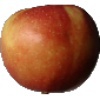
Label: Apple Braeburn 1